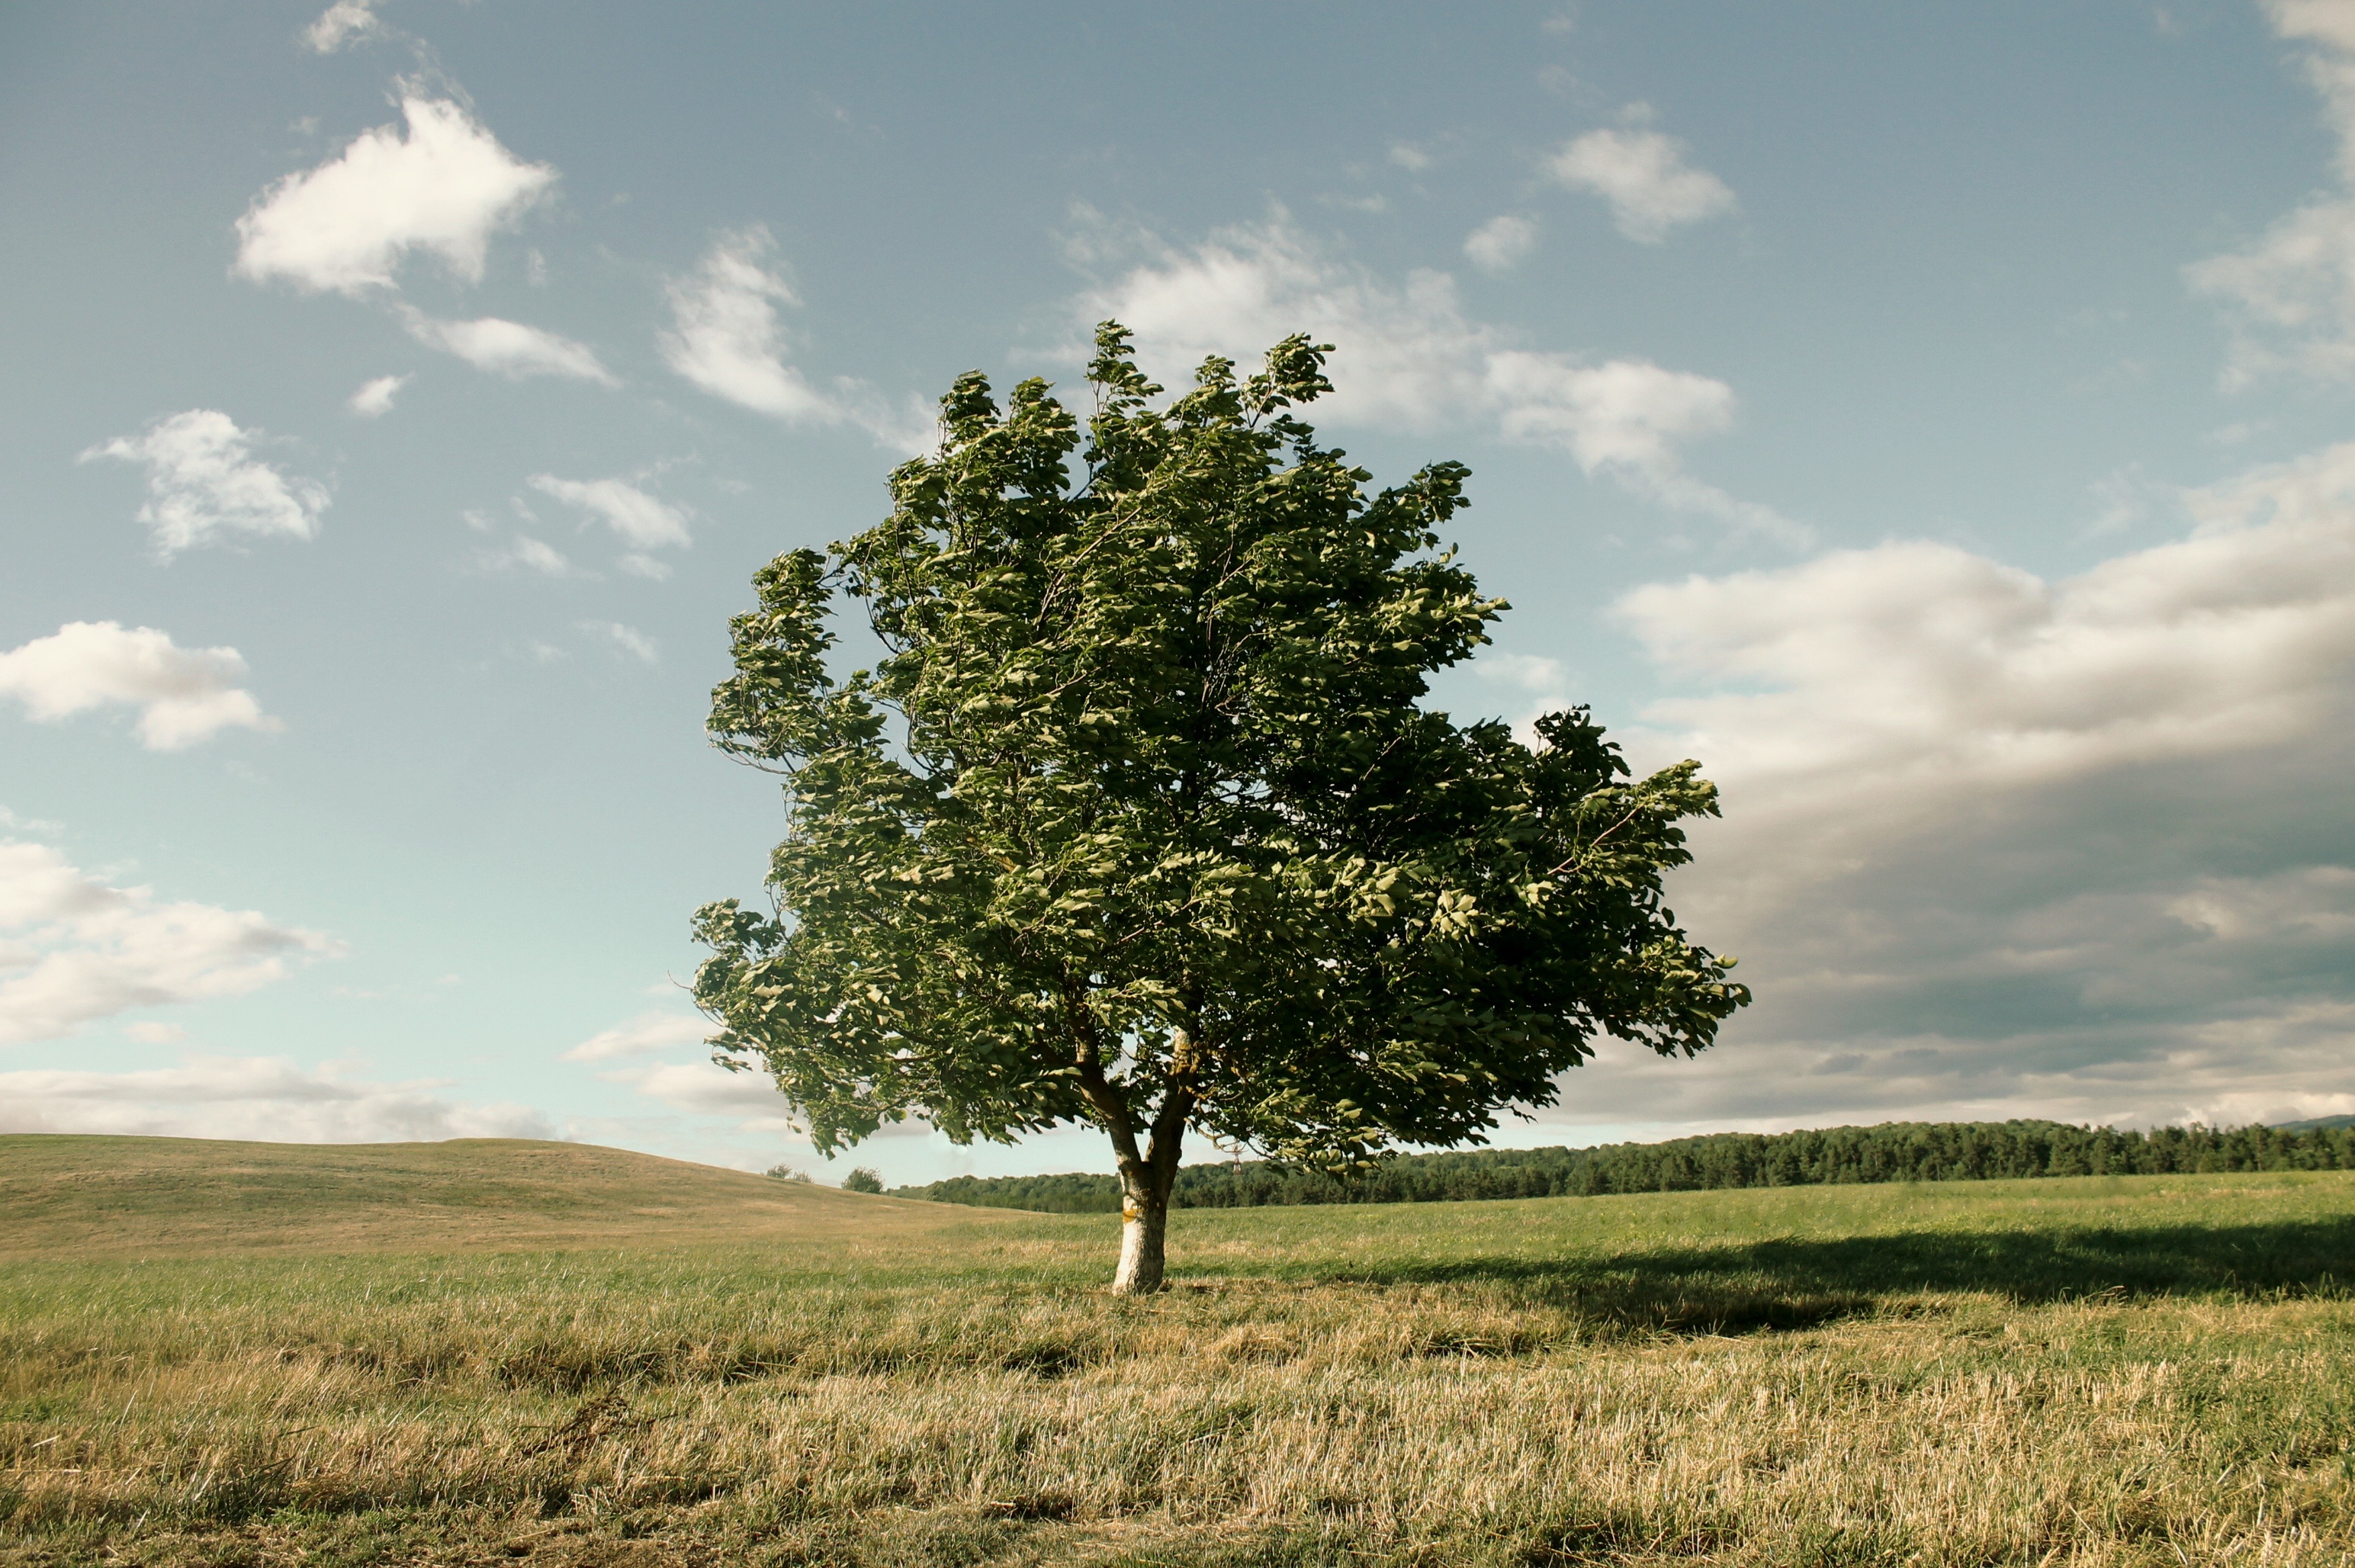
landscape, tree, nature, grass, horizon, cloud, plant, sky, field, meadow, prairie, sunlight, hill, flower, wind, green, pasture, agriculture, savanna, plain, crown, lichtspiel, grassland, oak, habitat, ecosystem, rural area, flowering plant, grass family, woody plant, land plant